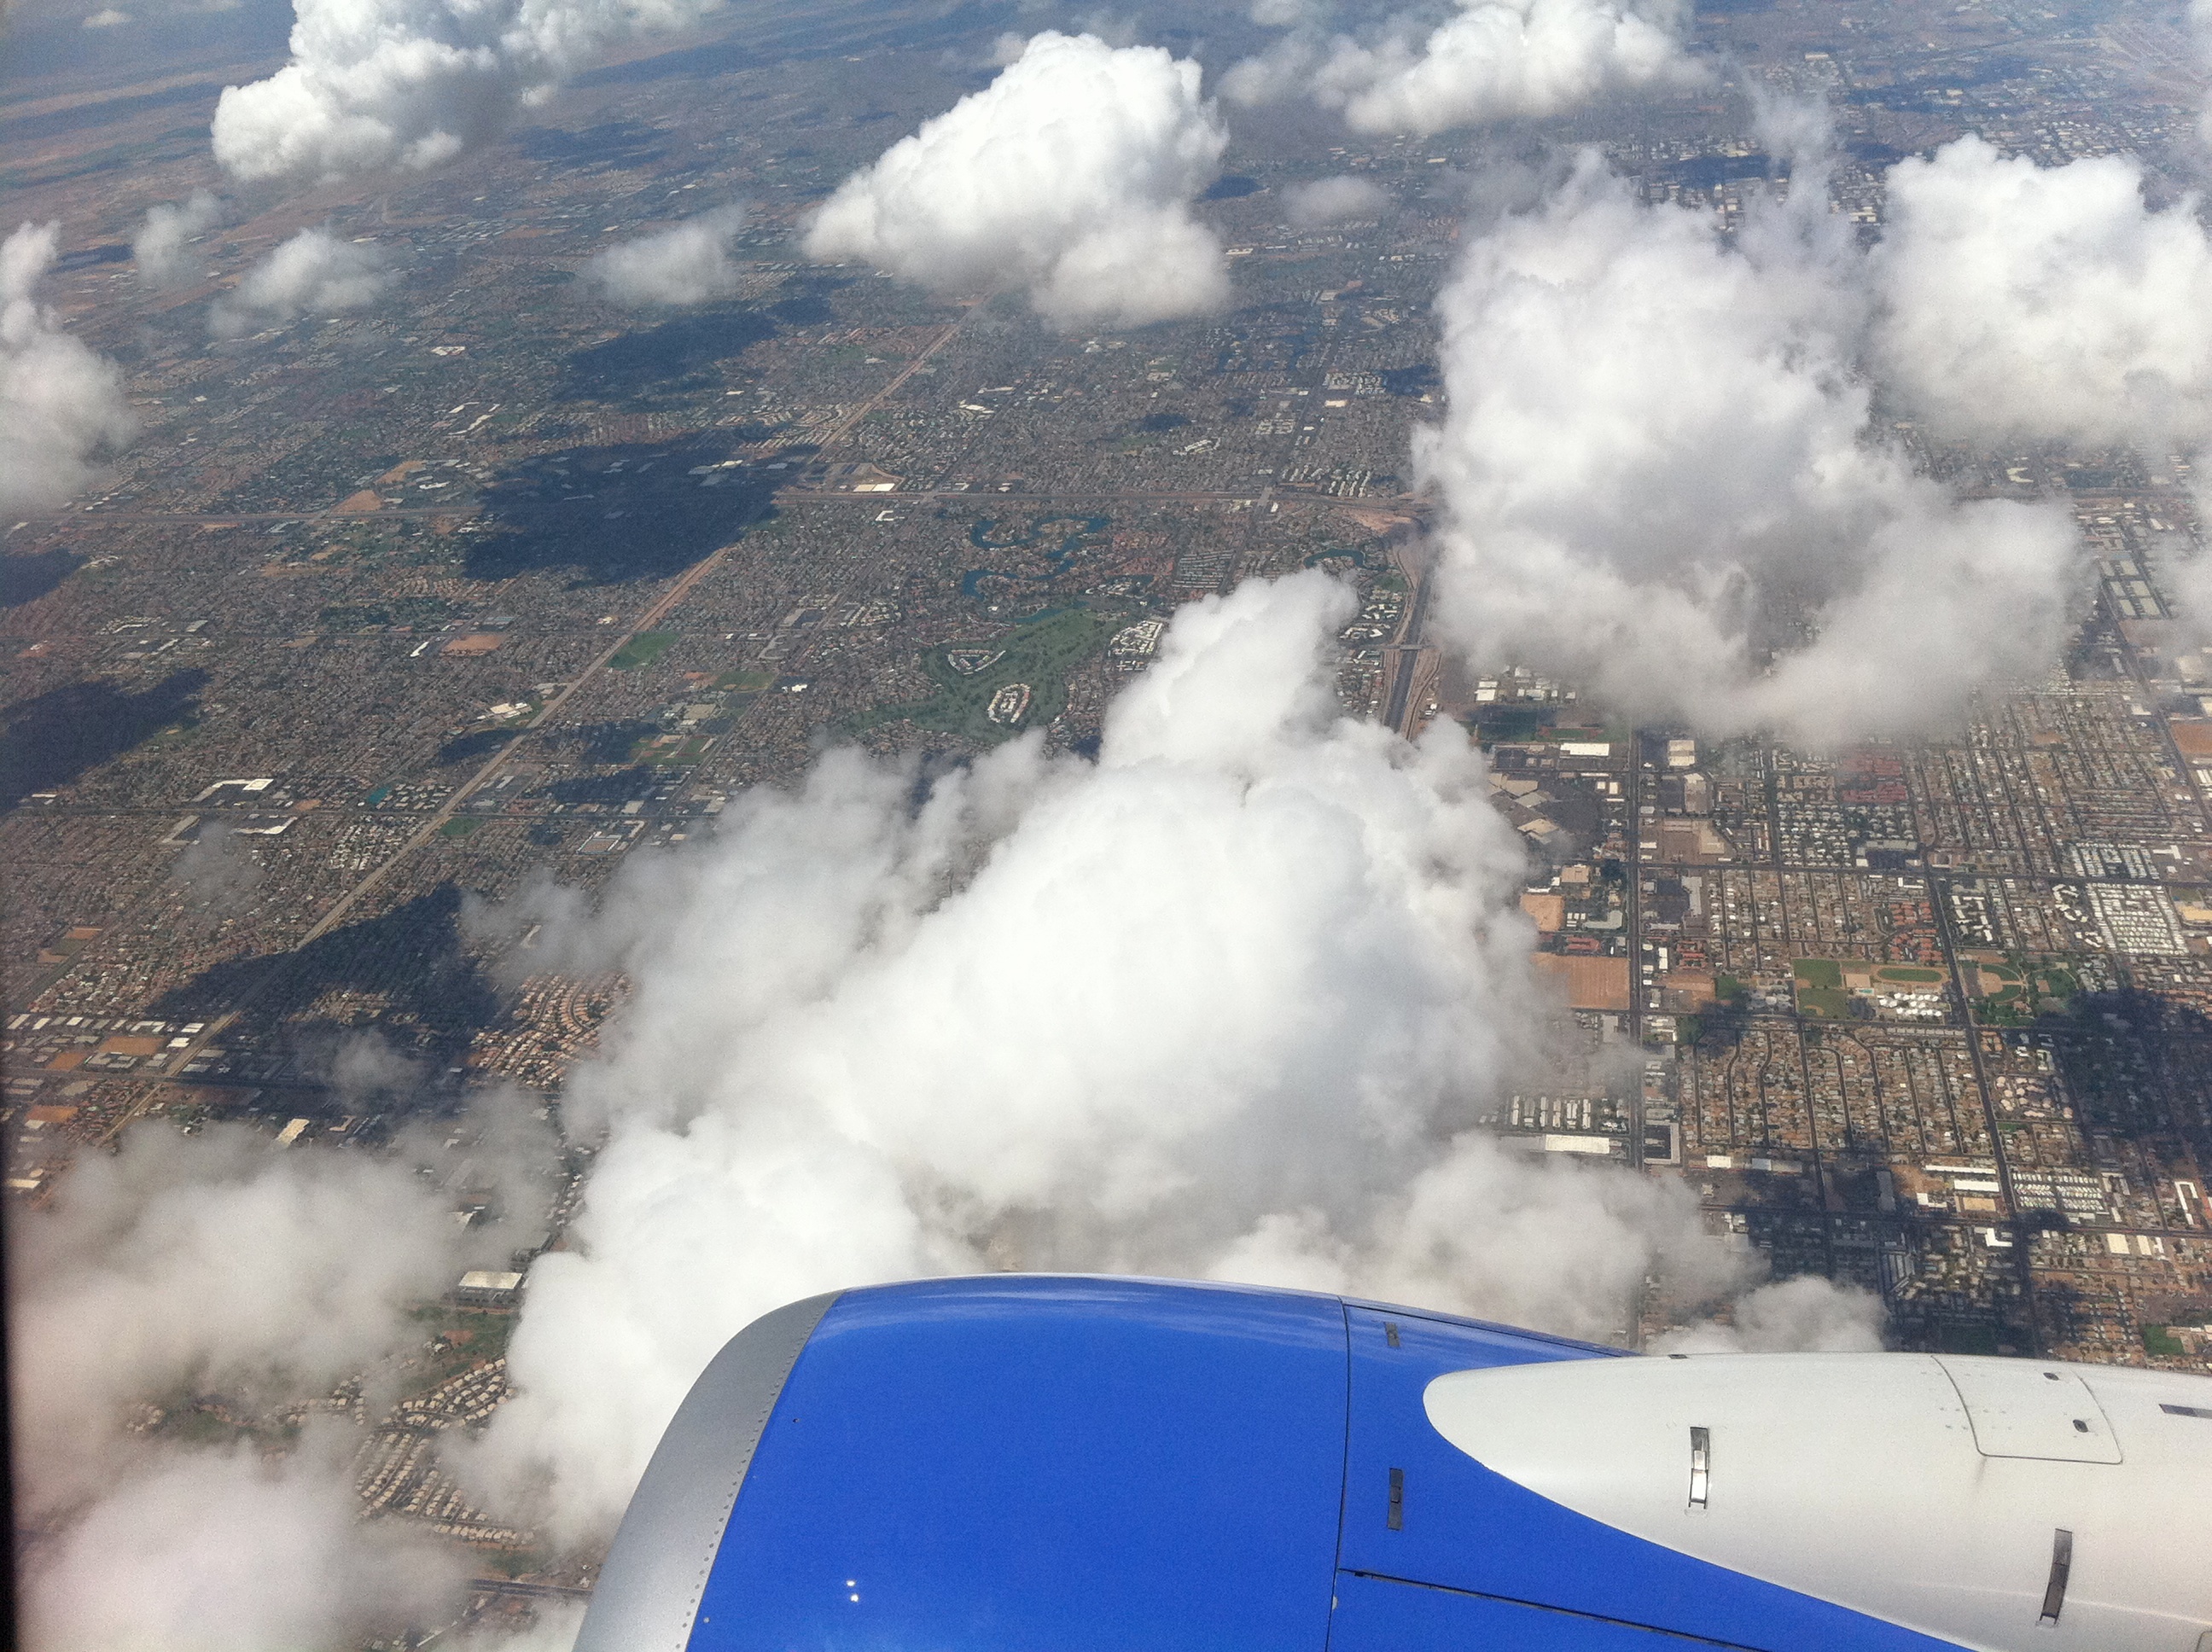
mountain, snow, cloud, mountain range, airplane, aircraft, vehicle, aviation, flight, dailyshoot, aerial photography, atmosphere of earth, geological phenomenon